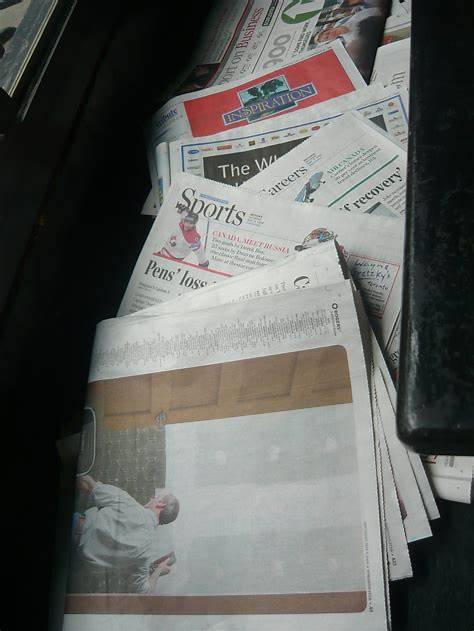
Waste category: paper